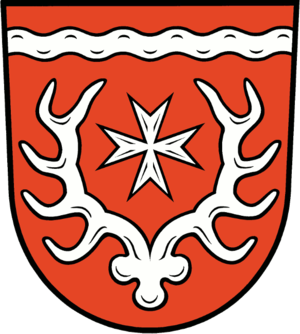
Grunow-Dammendorf est une commune de l’arrondissement d'Oder-Spree, au Brandebourg, en Allemagne.